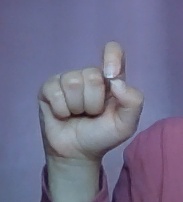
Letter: fa